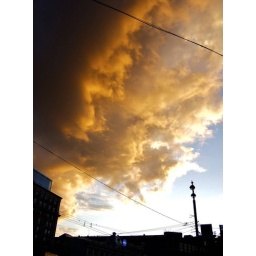
storm in a glass of water